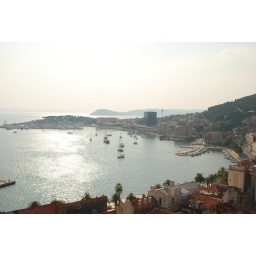
From the church tower in Split